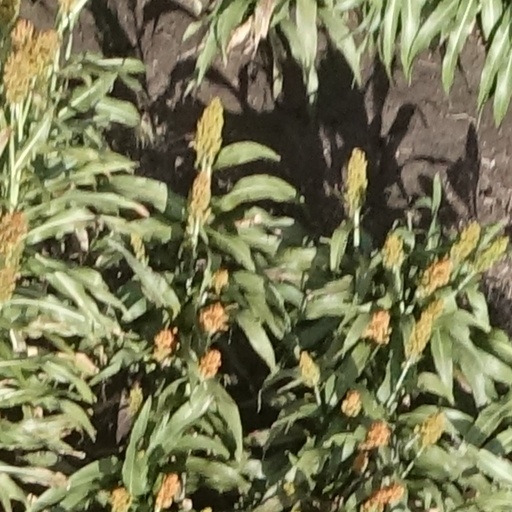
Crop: sorghum